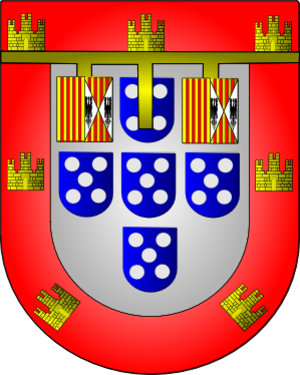
Théodose II de Bragance, né le 28 avril 1568, mort le 29 novembre 1630.
Le titre de duc de Barcelos est créé en 1562 par le roi Sébastien Iᵉʳ de Portugal en faveur de Jean, futur 6ᵉ duc de Bragance. Ce titre se substitue à celui de comte de Barcelos et est destiné aux aînés des ducs de Bragance. Avec l'arrivée de la dynastie de Bragance sur le trône de Portugal en 1640, le titre continue d'être attribué à l'héritier du duché de Bragance, qui devient alors le numéro 2 dans l'ordre successoral de la Couronne.
Cette page donne les armoiries des membres de la maison de Bragance.
Jean Iᵉʳ de Bragance est le 6e duc de Bragance et le 1ᵉʳ duc de Barcelos, entre autres titres. Il fit de son mieux pour porter sa femme, l'infante Catherine de Portugal, sur le trône du Portugal.